Golden spike

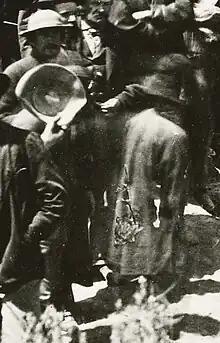
Stanford University has identified the two men shown in this detail of the Andrew J. Russell "handshake" photograph at the Golden Spike ceremony as Chinese workers.

It remains a common myth that Chinese workers are not visible in the famous Andrew J. Russell "champagne photograph" of the last spike ceremony. Many Chinese workers were absent from the Golden Spike ceremony in 1869 despite their tremendous contribution in the completion of the railroad. More than 12,000 Chinese had labored to build the rail line from the west, 80% of the railroad workers were Chinese.